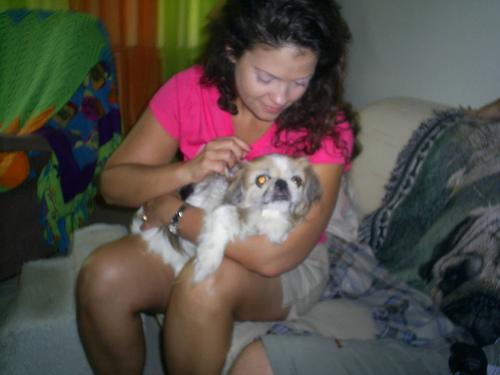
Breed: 480-n000125-Pekinese